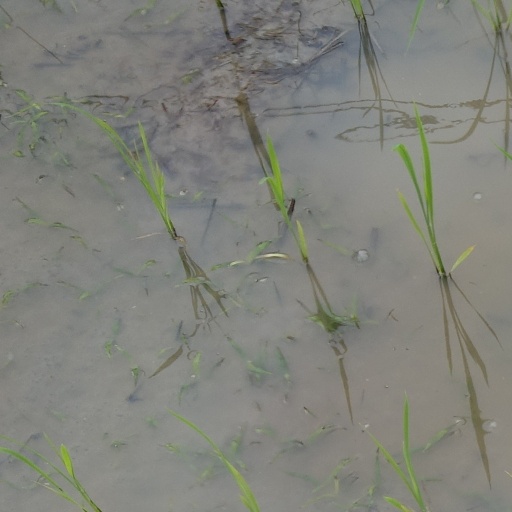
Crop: rice